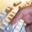
Label: keyboard